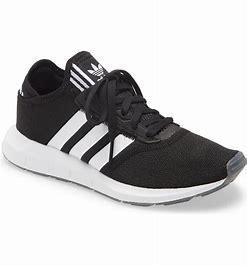
Brand: Adidas
Model: Swift Run X